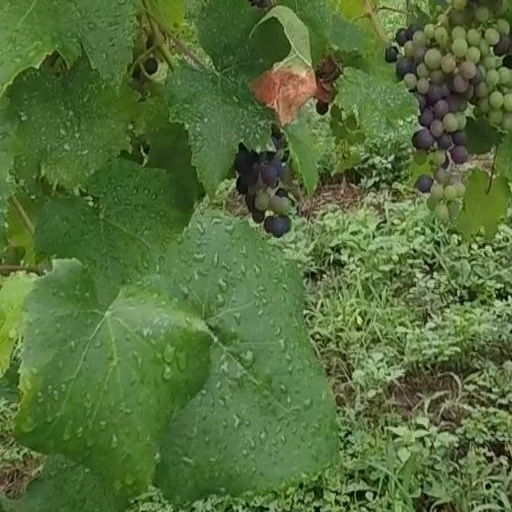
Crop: grape